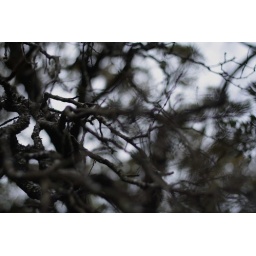
water in the sky